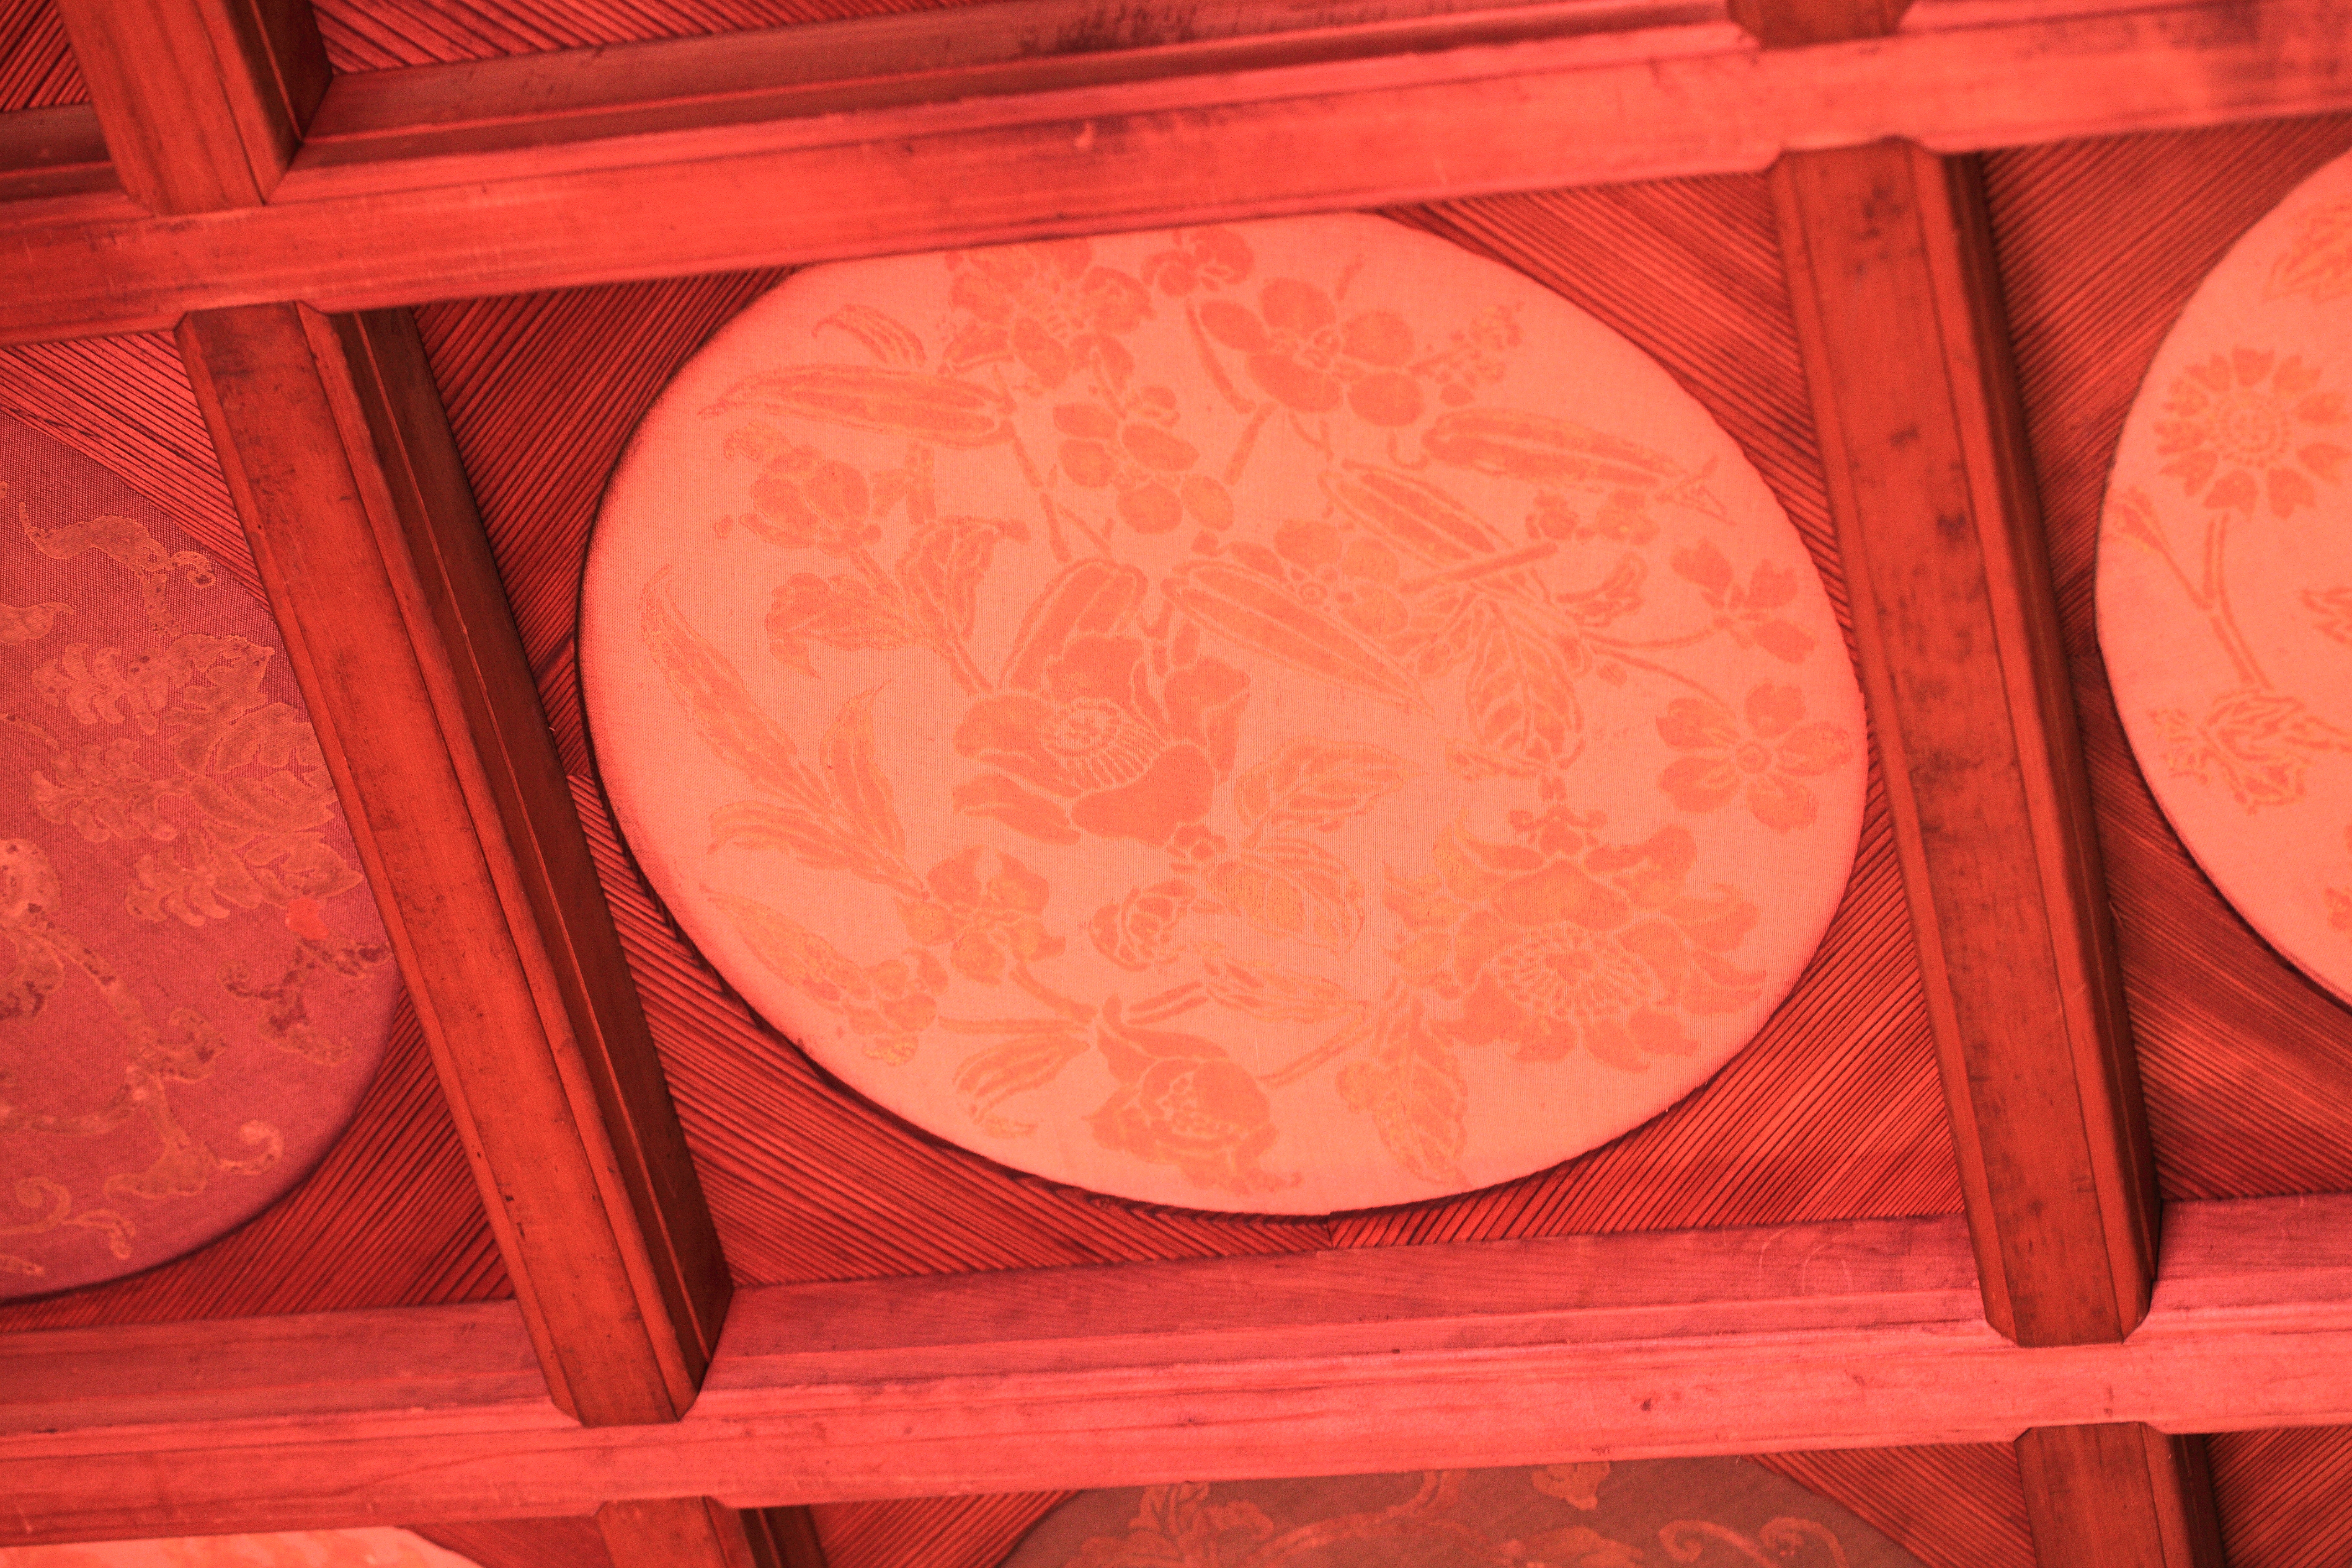
wood, house, petal, interior, home, pattern, high, red, color, pink, material, circle, painting, cool image, design, 5d, hires, carving, shape, markii, hi, res, resolution